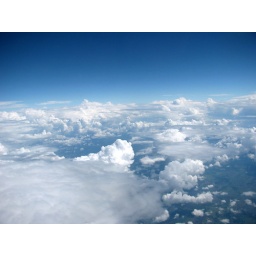
Taken from the plane window just above Texas. Straight out of the camera.